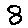
Label: 8